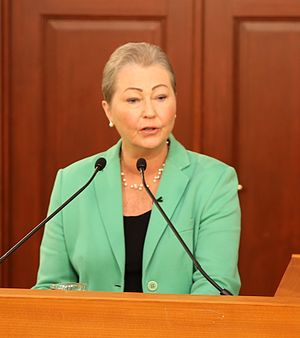
Kaci Kullmann Five
"Karin Cecilie ""Kaci"" Kullmann Five var en norsk politiker og minister. Hun var partileder i perioden 1991–1994, efter at være steget i graderne fra anden viceformand og første viceformand samt fungerende formand i 1988 efter Rolf Presthus' dødsfald. Kullmann Five var også handelsminister i regeringen Jan P. Syse i perioden 1989–1990. Titlen ""formand"" blev ændret til ""leder"", da hun blev valgt til partileder i 1991.